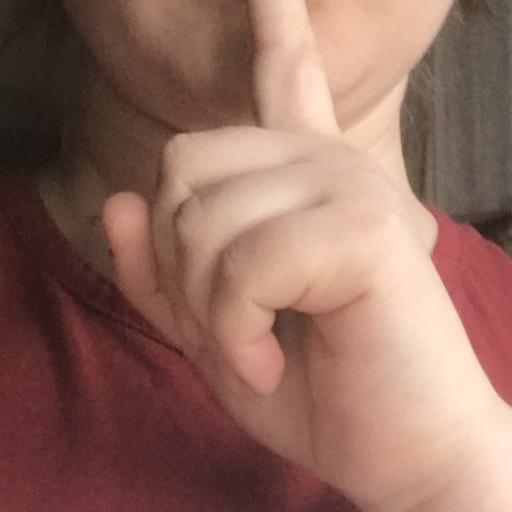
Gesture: mute